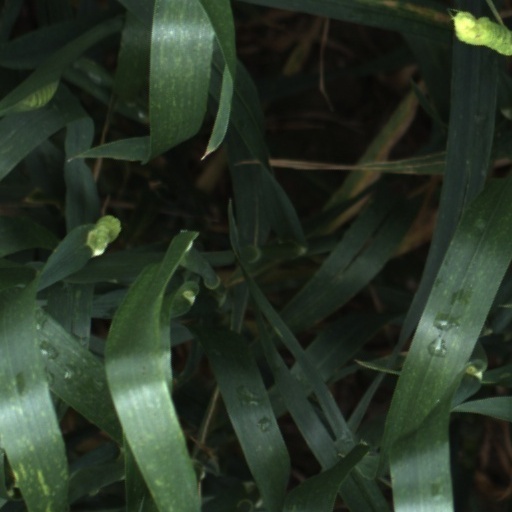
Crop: wheat